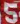
Number: 5